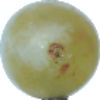
Label: Grape White 1